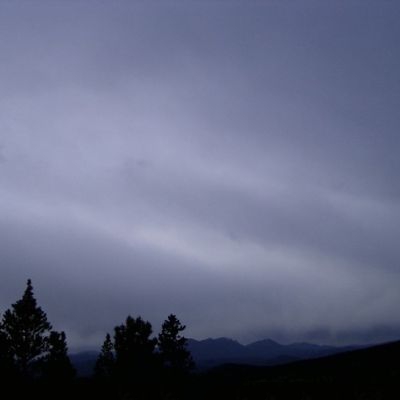
Cloud type: Stratus (St)